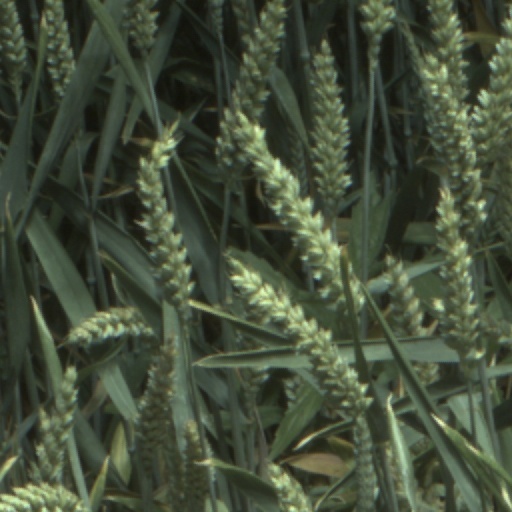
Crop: wheat